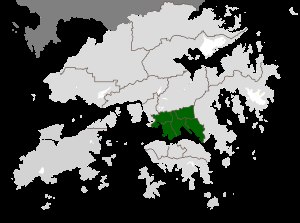
Kowloon
Kowloon i nutidens Hongkong
Kowloon henviser til det område af Hongkong som omfatter Kowloonhalvøen og New Kowloon. Det er afgrænset i øst af Lei Yue Mun-strædet, Mei Foo Sun Chuen og Stonecutter's Island i vest, Tate's Cairn og Lion Rock i nord, og sundet Victoria Harbour som adskiller fastlandet fra Hong Kong Island mod syd. Befolkningen var i 2000 på 2.071.000 indbyggere.